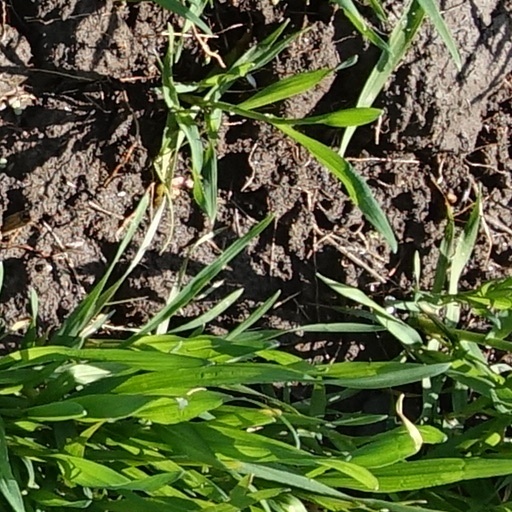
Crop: wheat